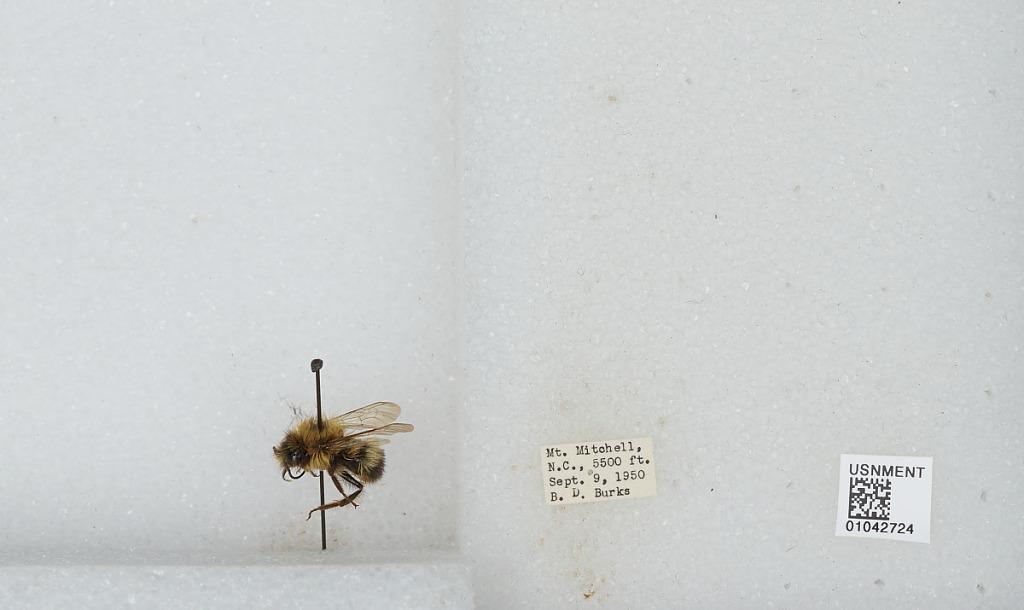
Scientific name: Bombus sp.
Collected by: B. Burks
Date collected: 1950-9-9
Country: United States
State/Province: North Carolina
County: Yancey
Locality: Mount Mitchell
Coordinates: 35.7647, -82.265